Muckraker

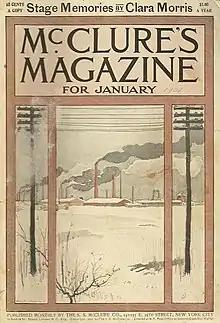
"McClure's" (cover, January 1901) published many early muckraker articles.

The muckrakers were reform-minded journalists, writers, and photographers in the Progressive Era in the United States (1890s–1920s) who claimed to expose corruption and wrongdoing in established institutions, often through sensationalist publications. The modern term generally references investigative journalism or watchdog journalism; investigative journalists in the US are occasionally called "muckrakers" informally.